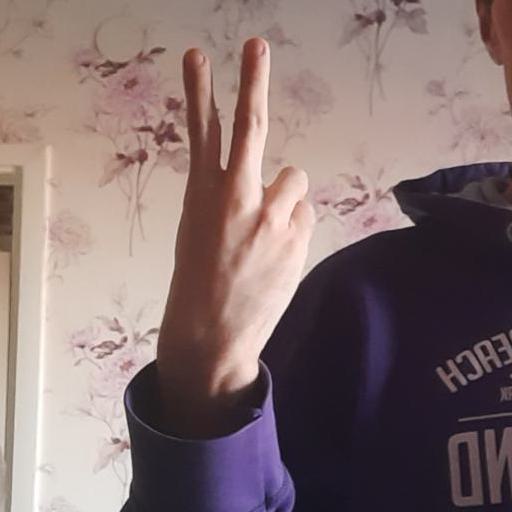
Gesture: peace_inverted